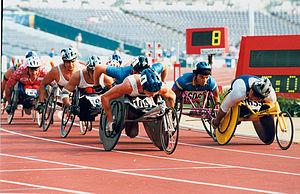
Les disciplines paralympiques sont les disciplines sportives aux Jeux paralympiques d'été ou d'hiver. Certaines sont des disciplines courantes dont les règles sont adaptées pour le handisport. Ces adaptations peuvent être importantes ; ainsi, le rugby en fauteuil roulant ressemble assez peu au rugby des athlètes valides. D'autres sont des disciplines de nature exclusivement paralympique : le boccia, le goalball.